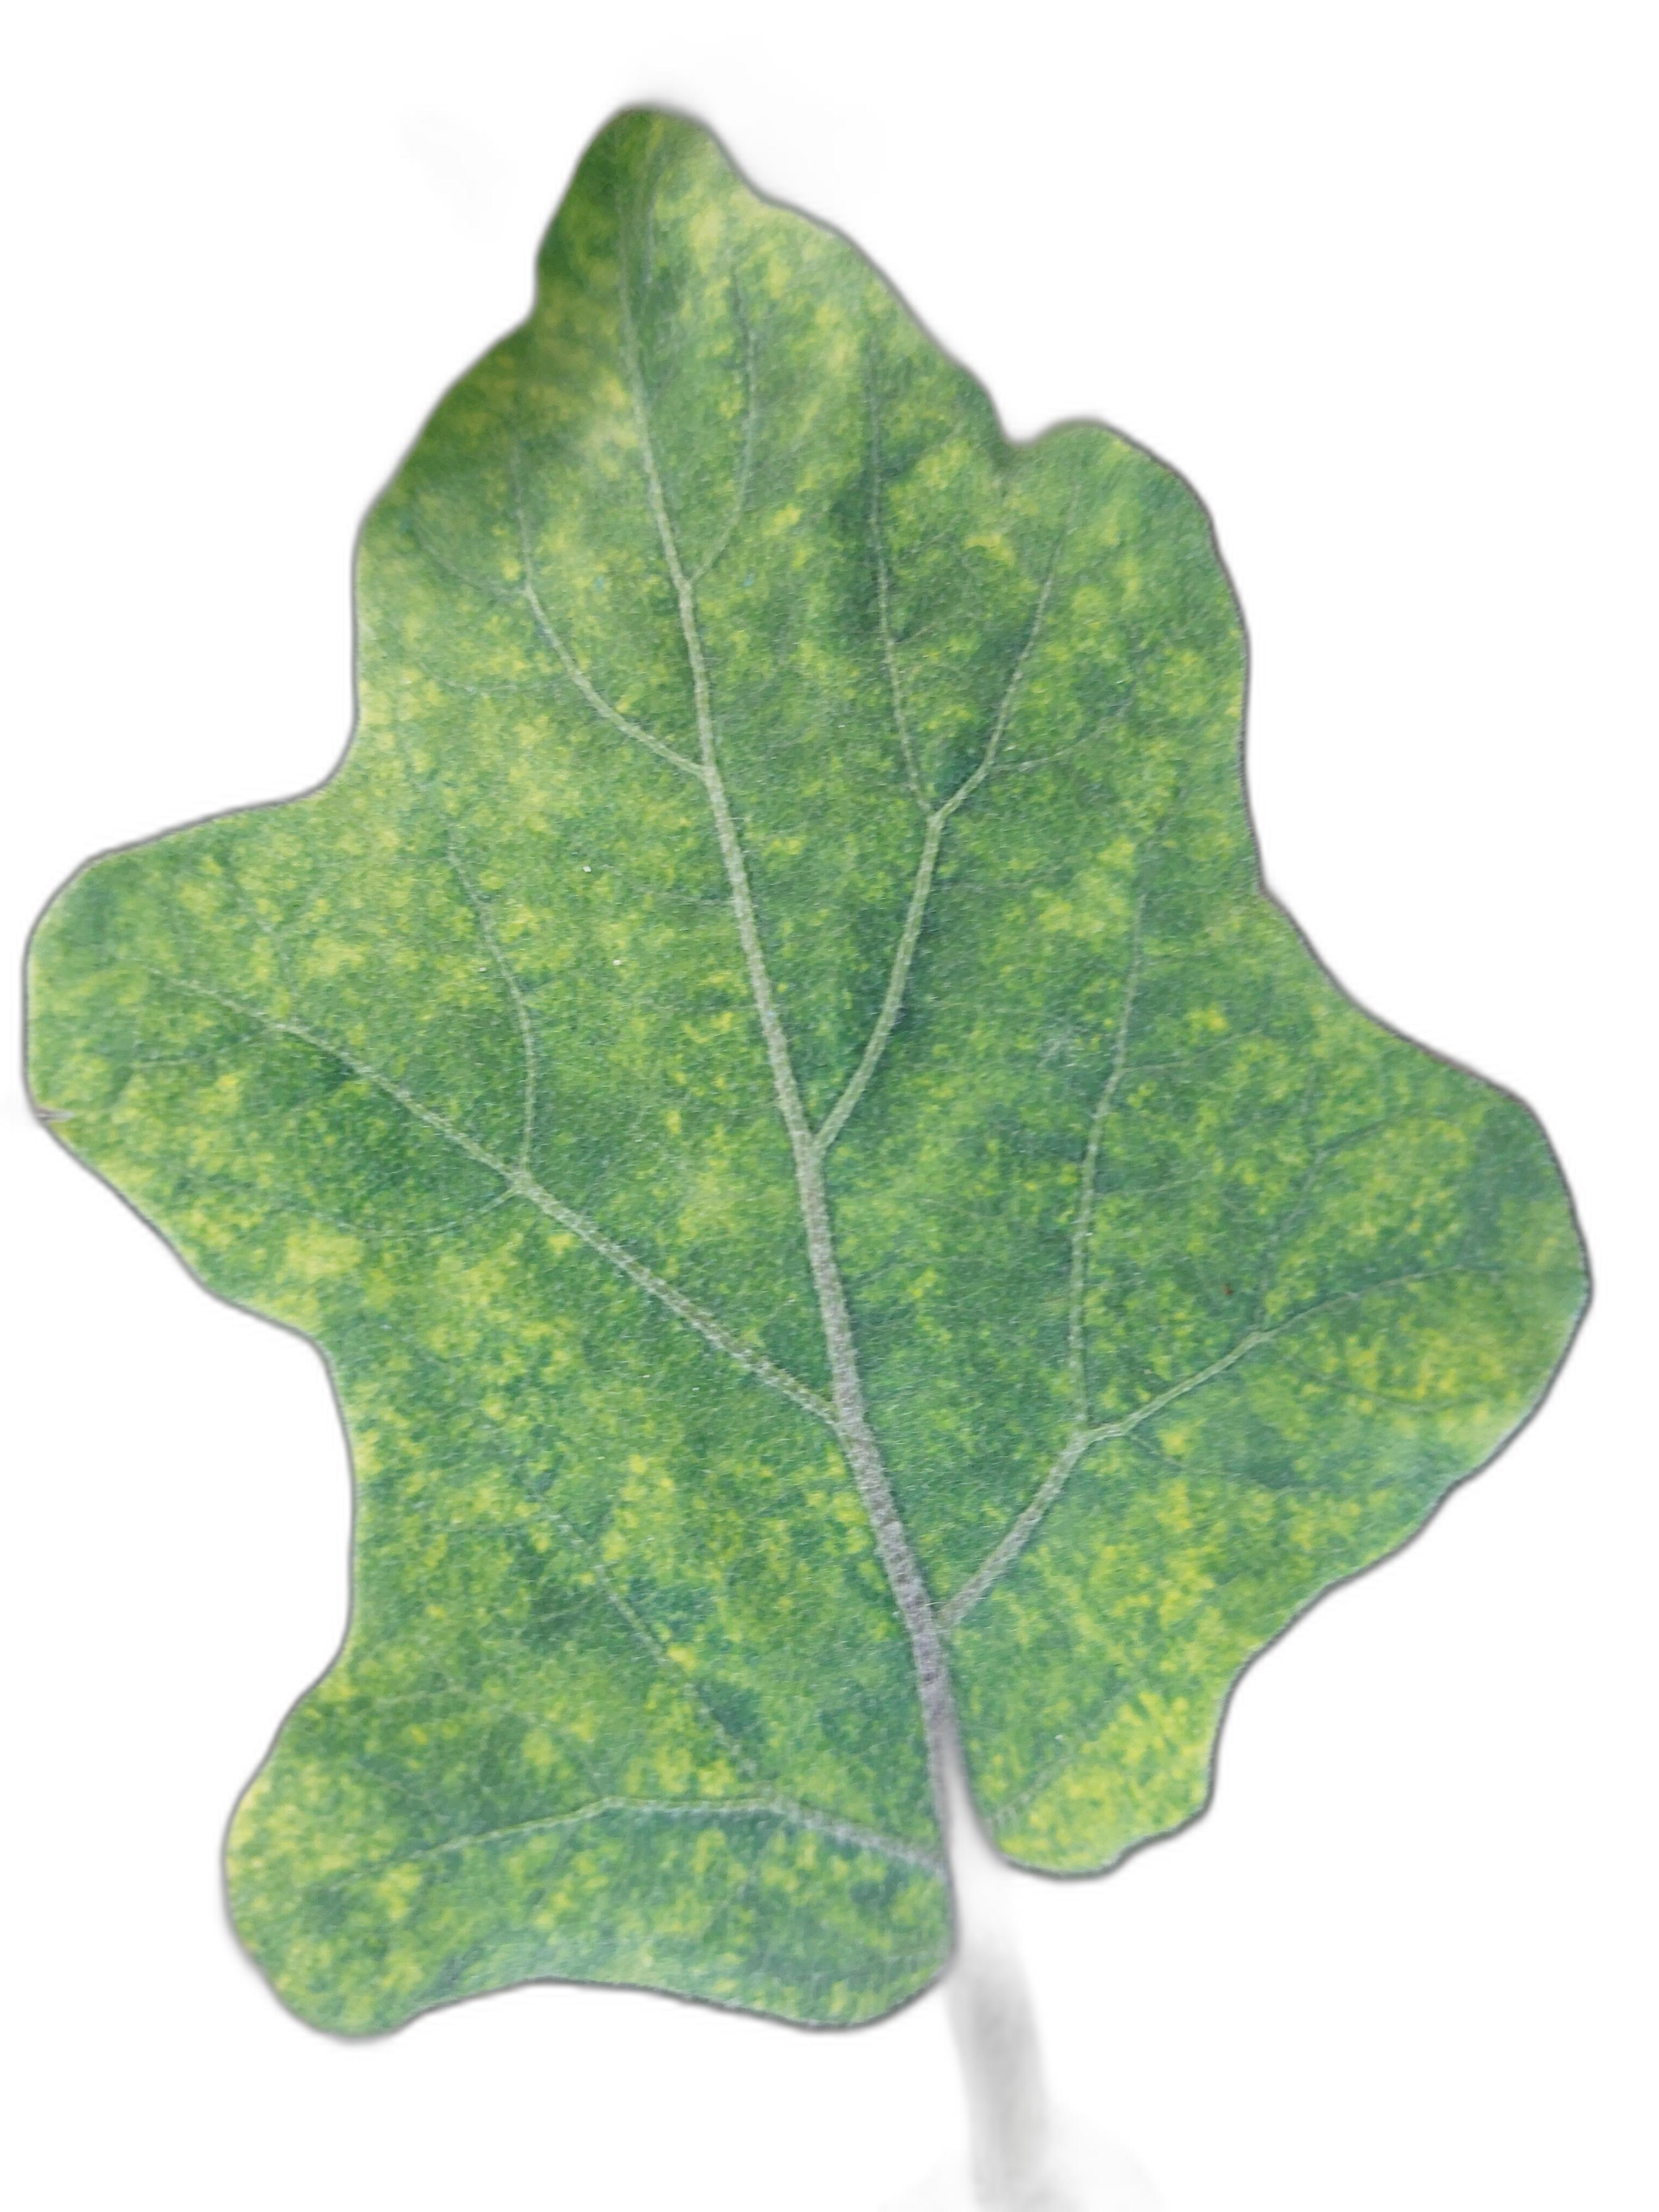
Label: Mosaic Virus Disease